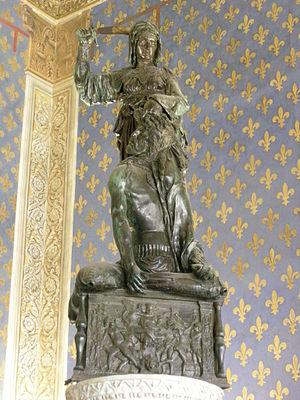
Chronologie des arts plastiques